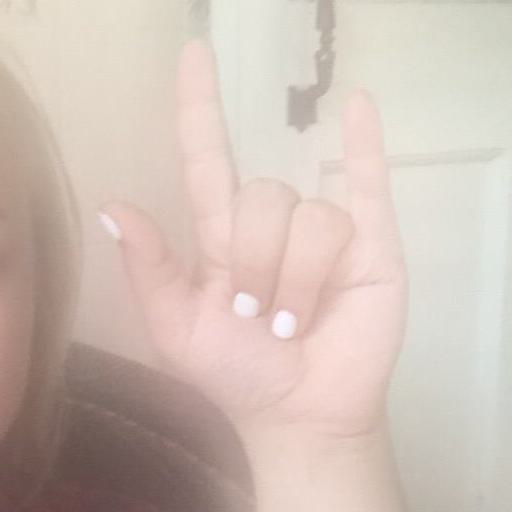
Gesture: rock